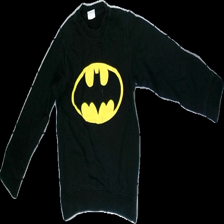
View: front
Type: Sweater
Category: Children
Brand: Not in the list
Colors: Black, Yellow
Material: 100%cotton
Pattern: Logo print
Cut: Regular, C-collar
Size: 110
Season: Autumn
Stains: Major
Smell: Minor
Price range: <50
Recommended usage: Export